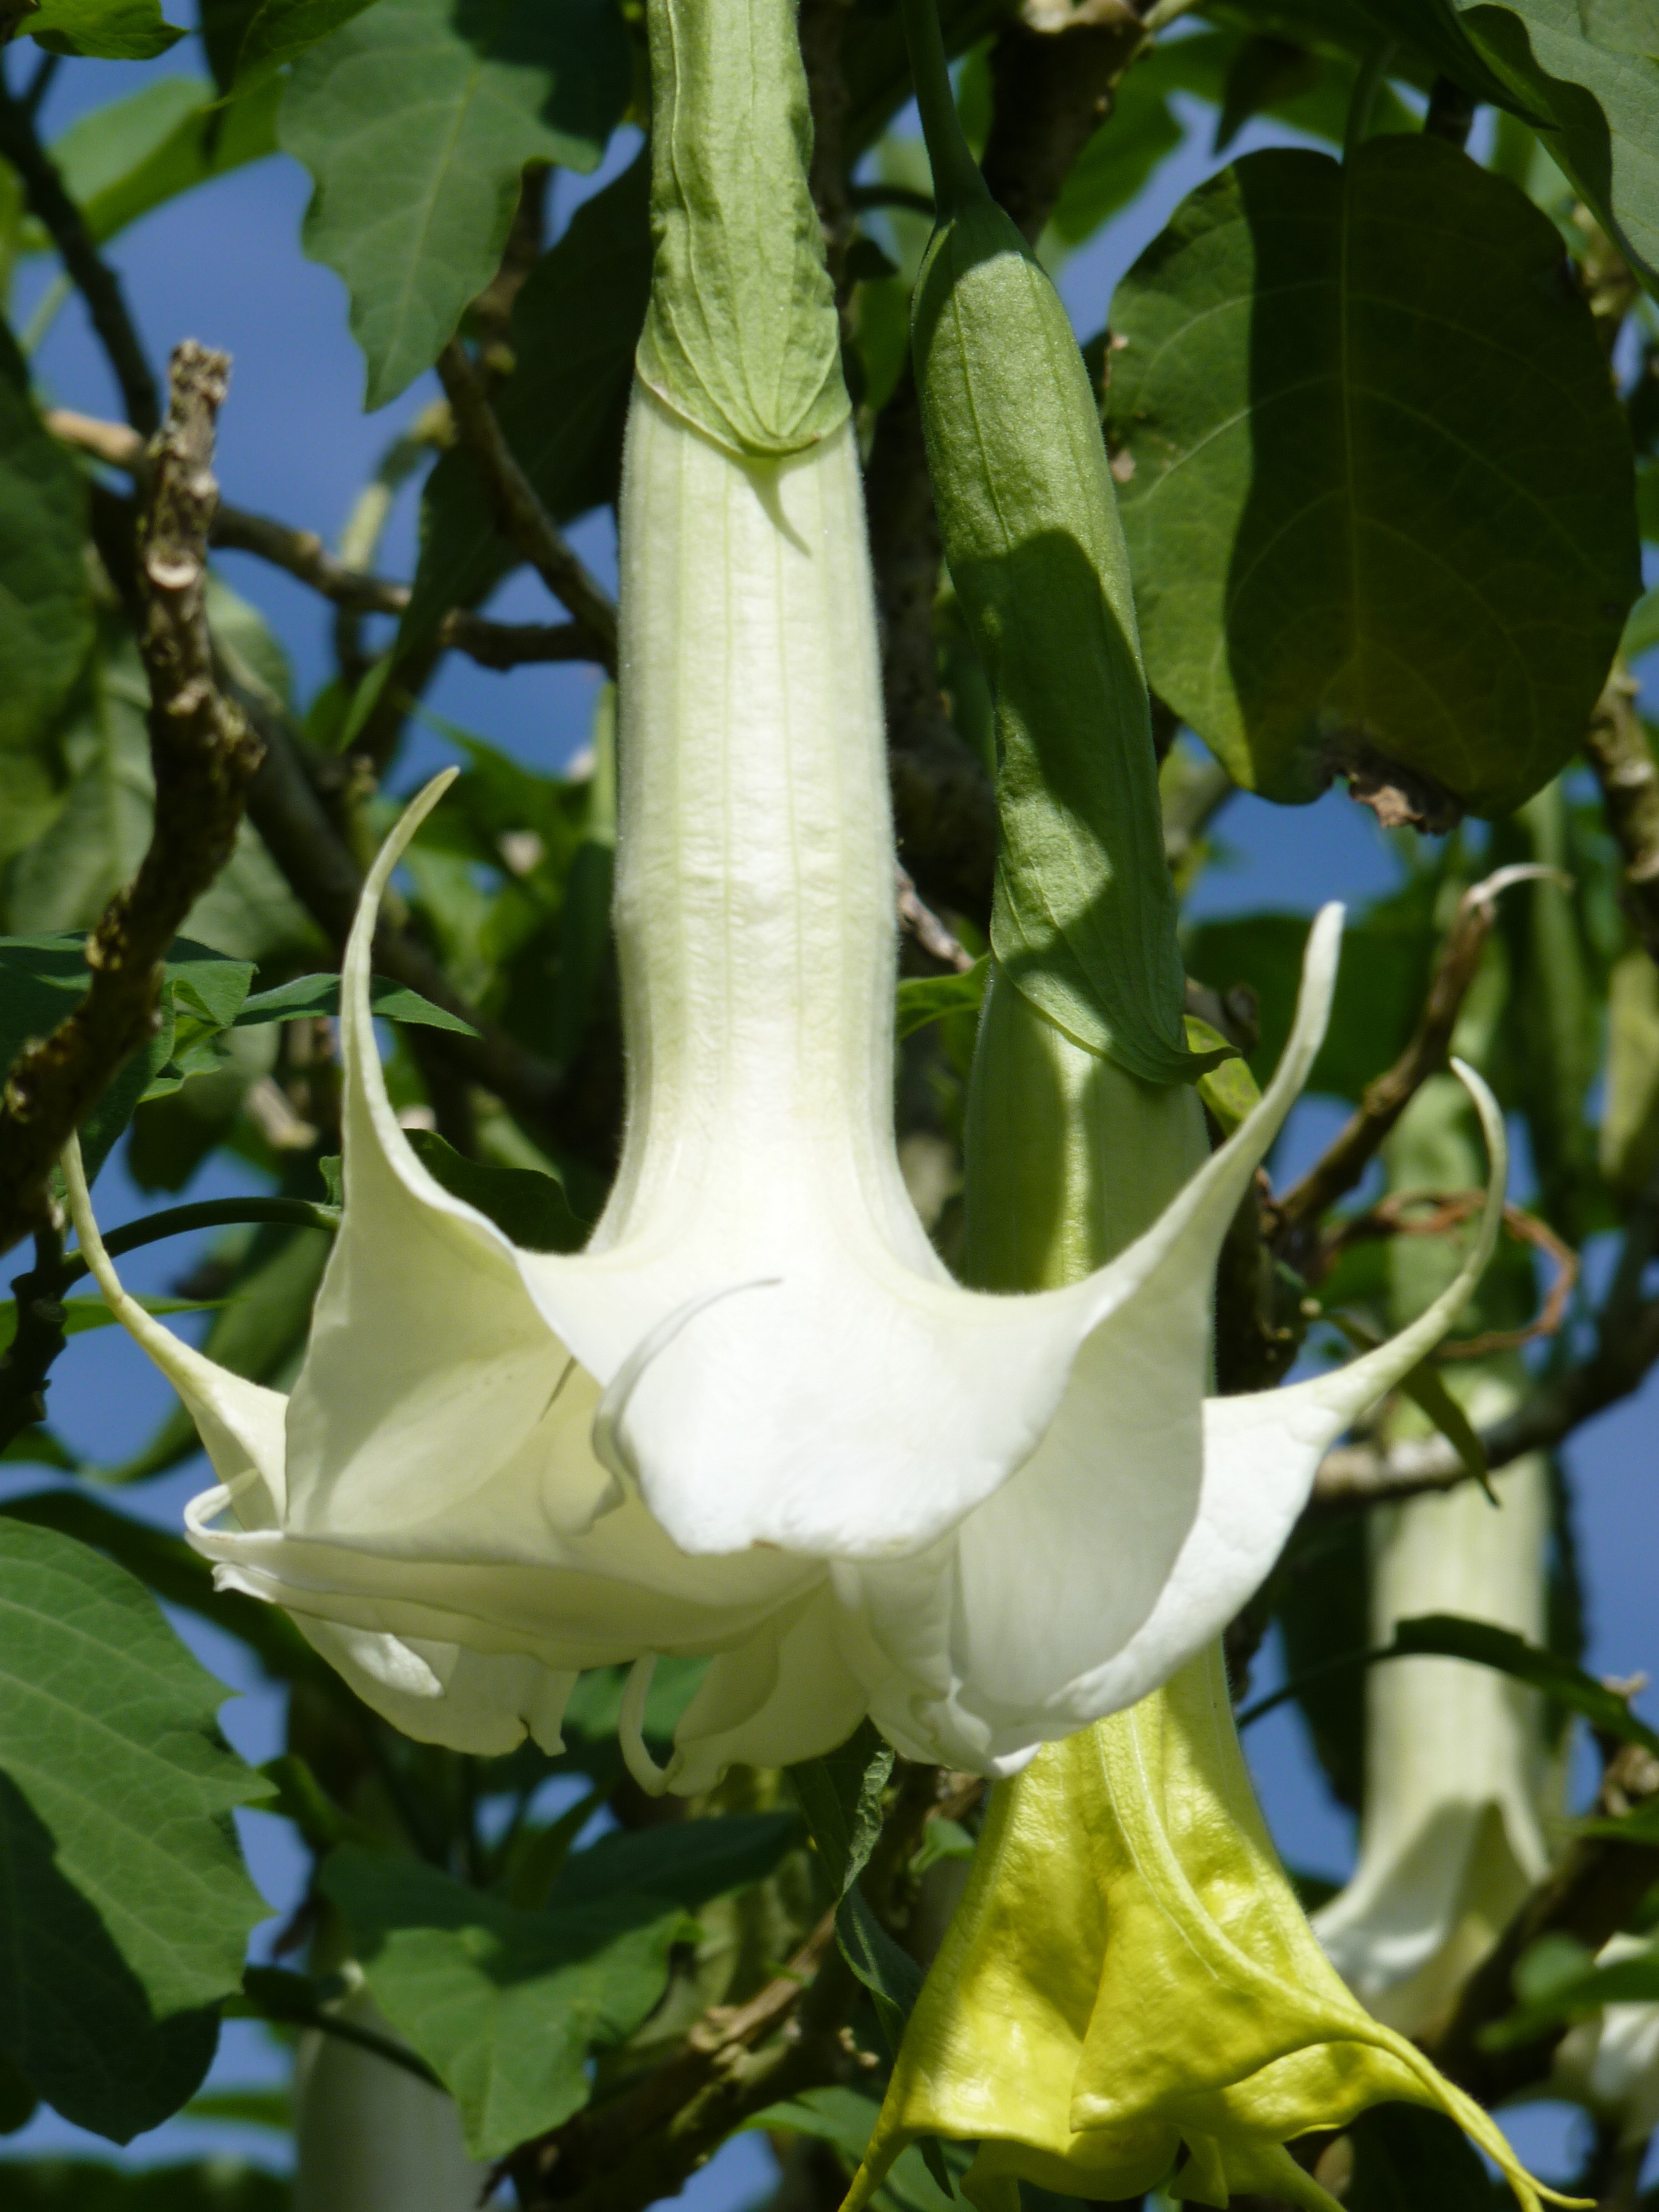
tree, plant, flower, food, green, produce, vegetable, botany, flora, sri lanka, flowering plant, trumpet plant, plant stem, land plant, mount adams